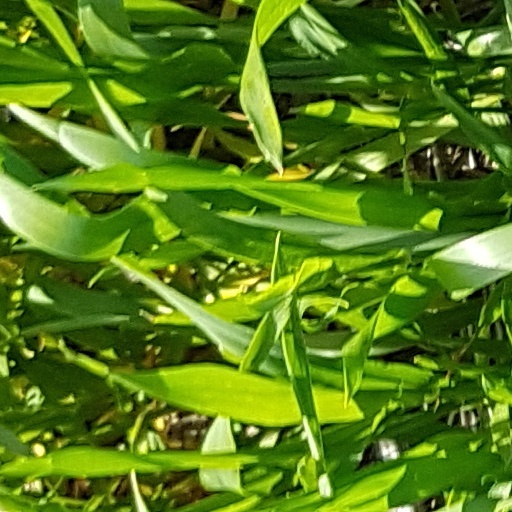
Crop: wheat